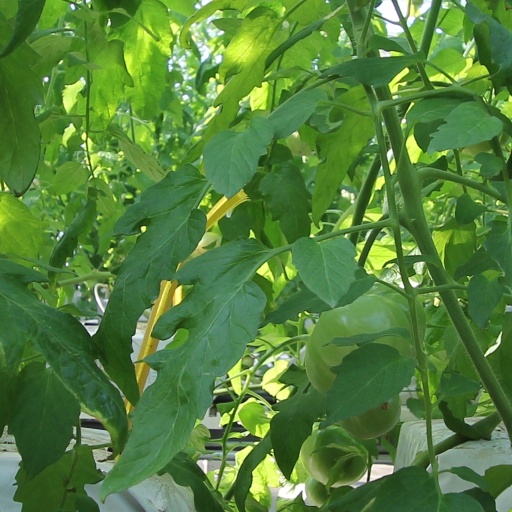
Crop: tomato